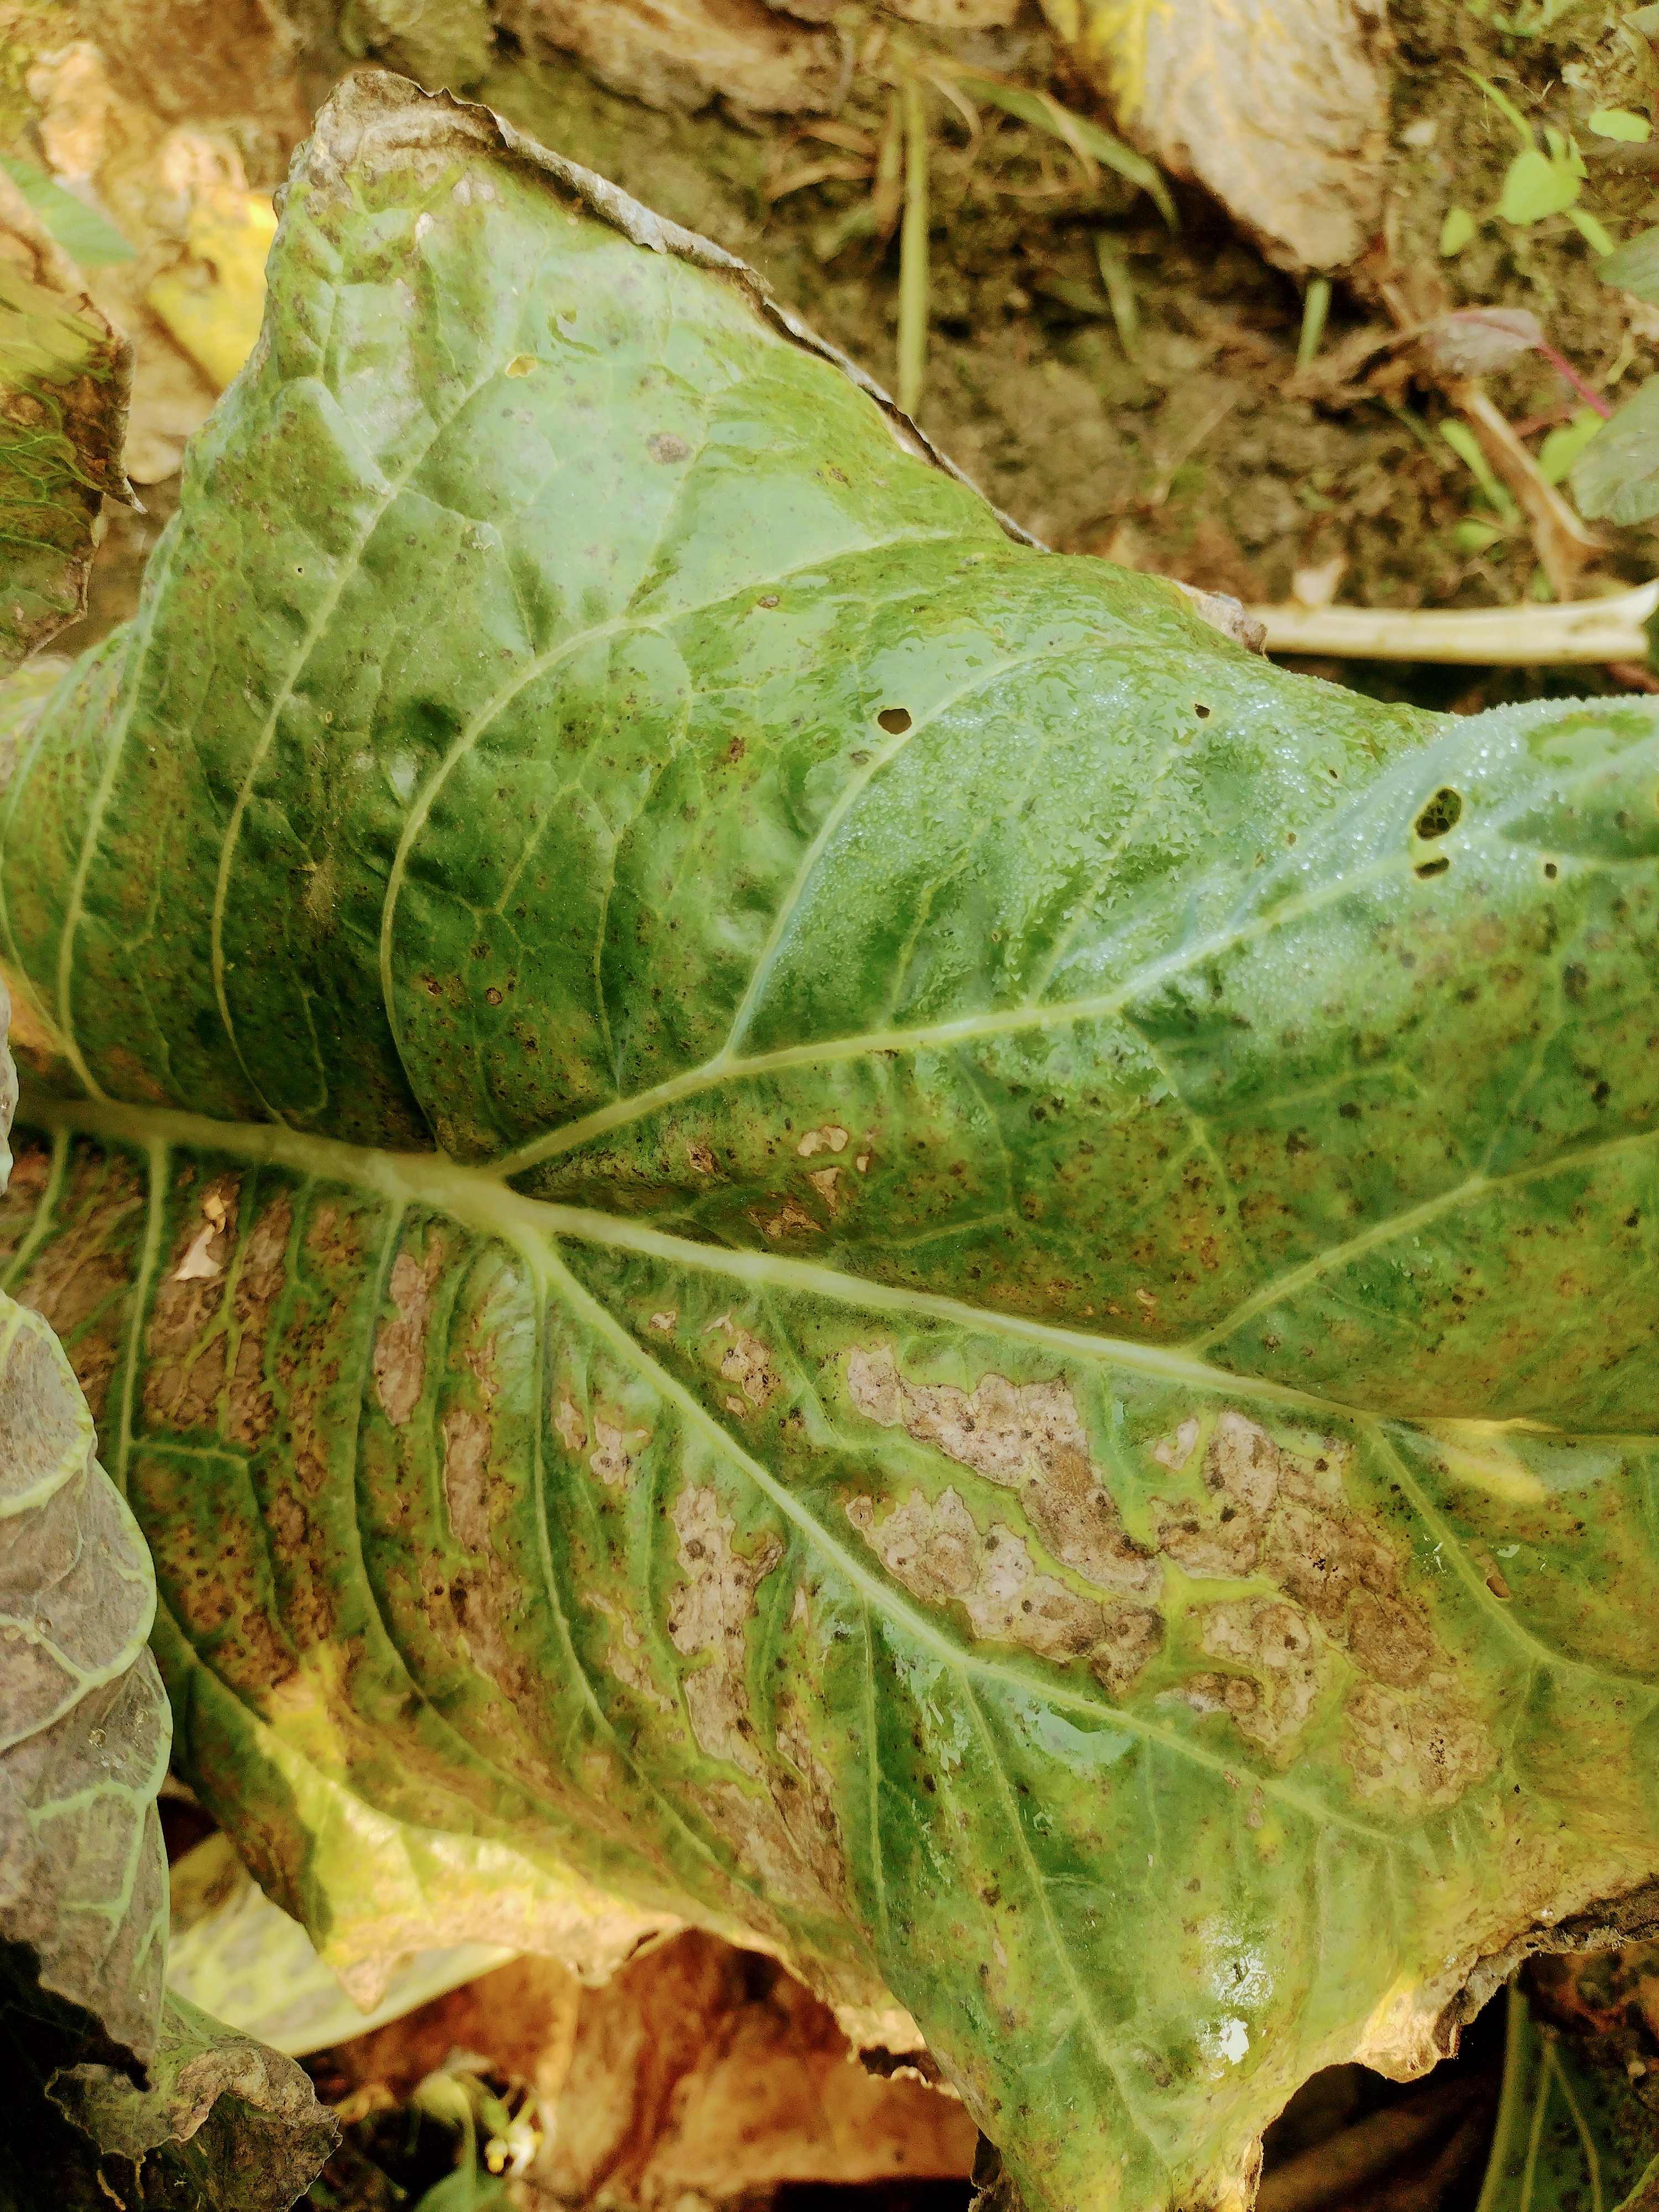
Label: Downy Mildew